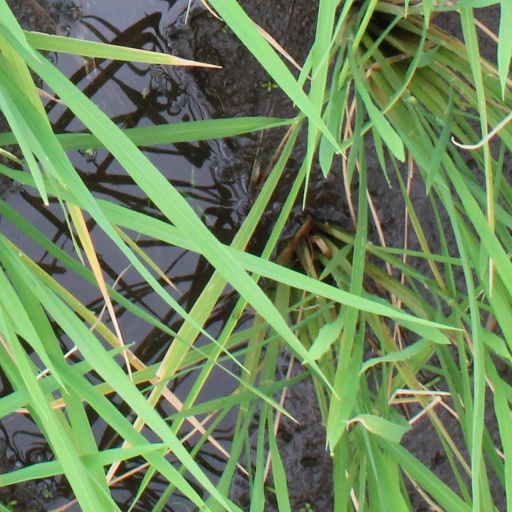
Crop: rice